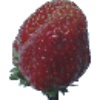
Label: Strawberry Wedge 1